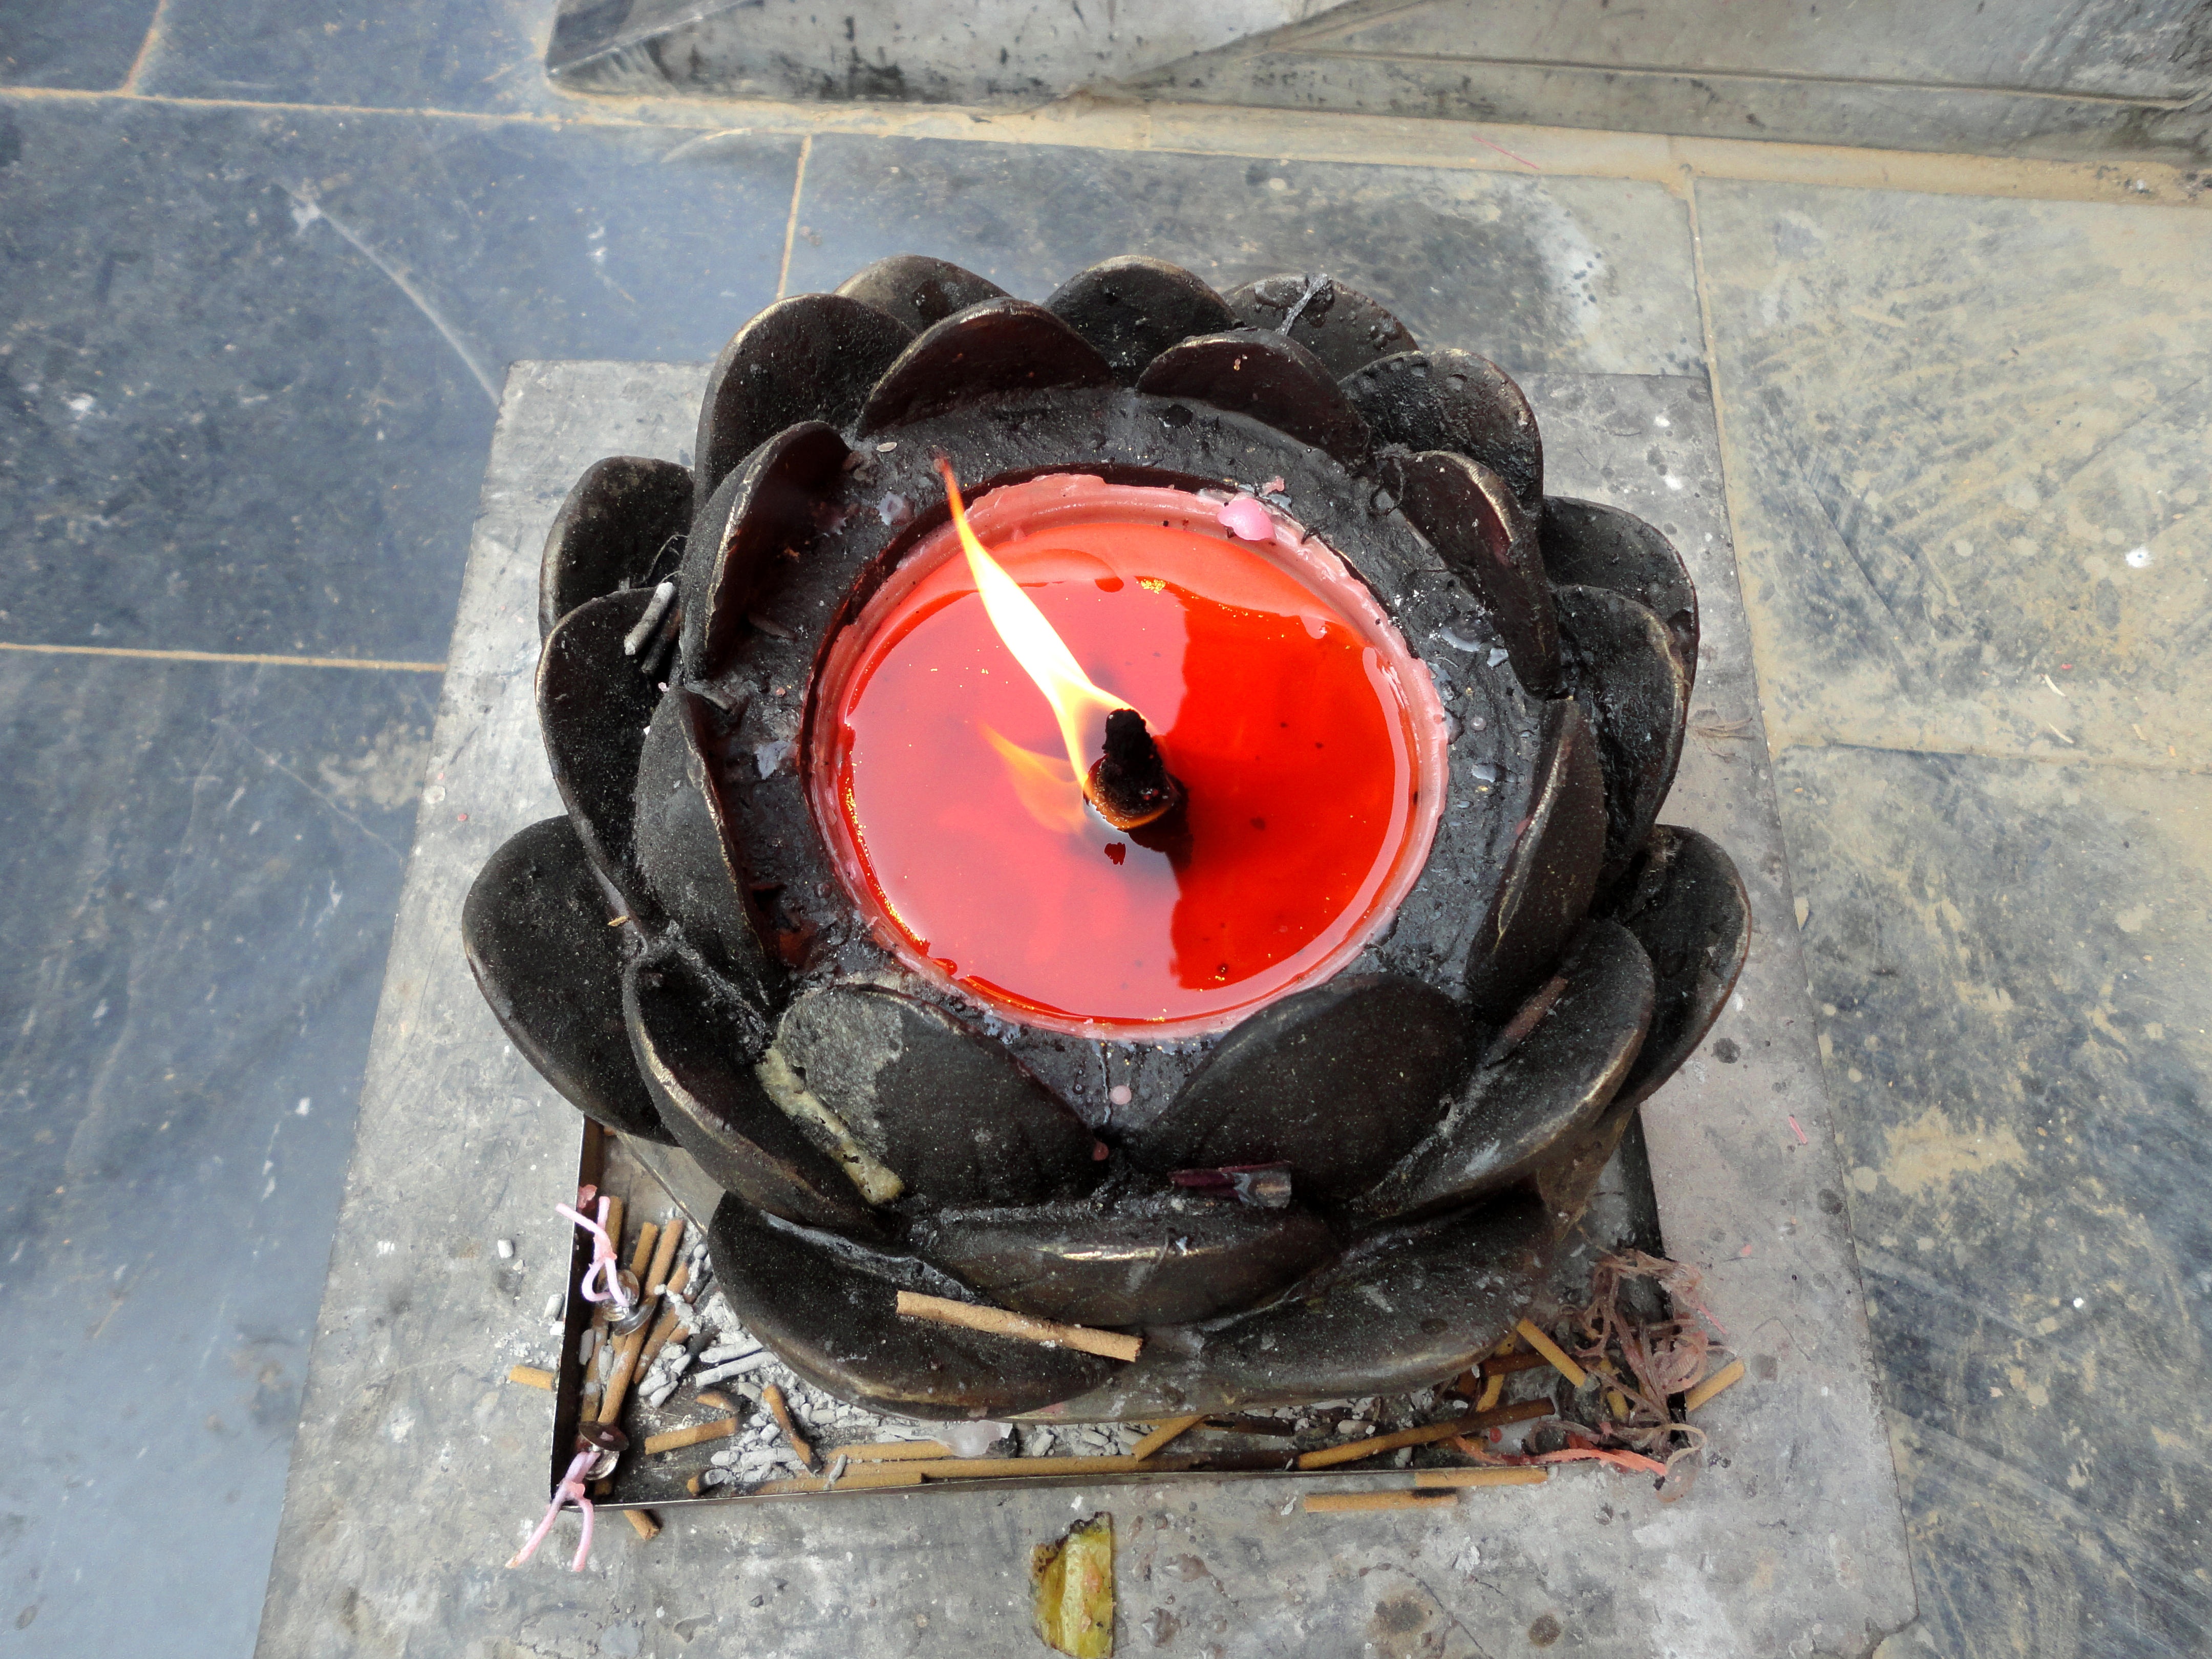
shaolintempel, asia, china, henan, lotus flower, candle, stone, meditation